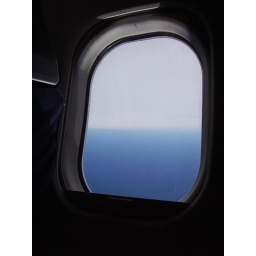
Plane seat view around the north Atlantic ocean